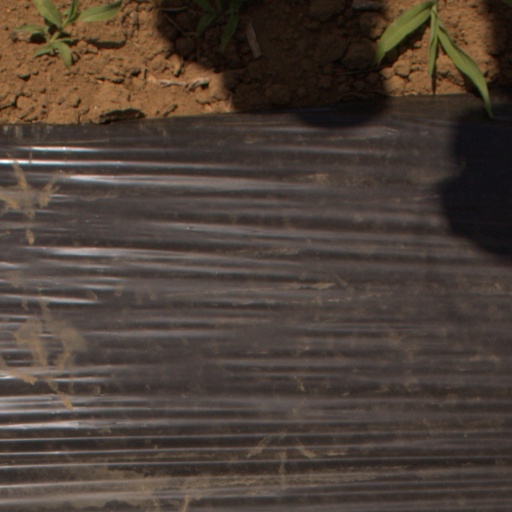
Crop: Jerusalem artichoke